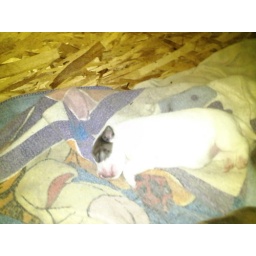
white girl ( she was twitching in her sleep when I was taking pictures :) cute)